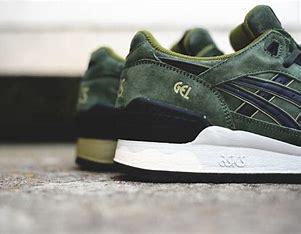
Brand: Asics
Model: Gel Respector